St Michael and St Mary Magdalene's Church, Easthampstead

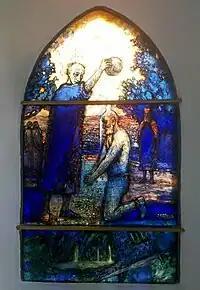
Baptism Of Cynegils

On 9 June 2013, a new stained glass window in the porch, by the artist Thomas Denny, was unveiled by John Nike OBE DL. The window depicts Cynegils King of Wessex's baptism, witnessed by King Oswald of Northumbria and two of the daughters of Cynegils. The baptism established Christianity in the Thames Valley and took place in Dorchester-on-Thames. The window marked the 60th anniversary of the coronation of Queen Elizabeth II.